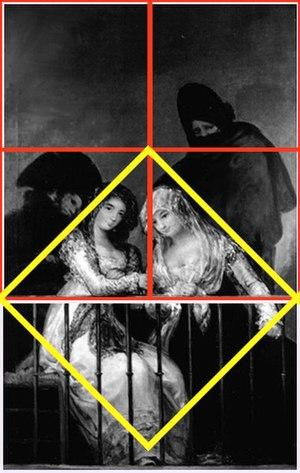
Las Majas en el balcón, de Francisco de Goya (entre 1808 et 1814). Schema di composizione, da Daniel Pao.
Las majas en el balcón est un tableau attribué à Goya représentant deux femmes assises à un balcon. La toile fut réalisée entre 1808 et 1814 et est conservée au Metropolitan Museum of Art.